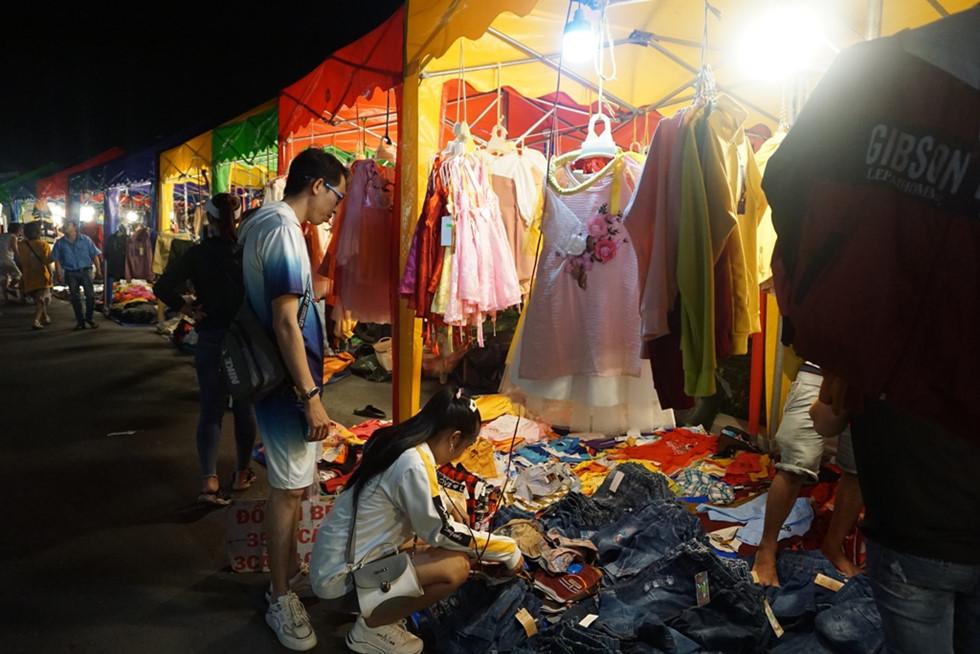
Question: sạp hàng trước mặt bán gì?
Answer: sạp hàng trước mặt bán quần áo